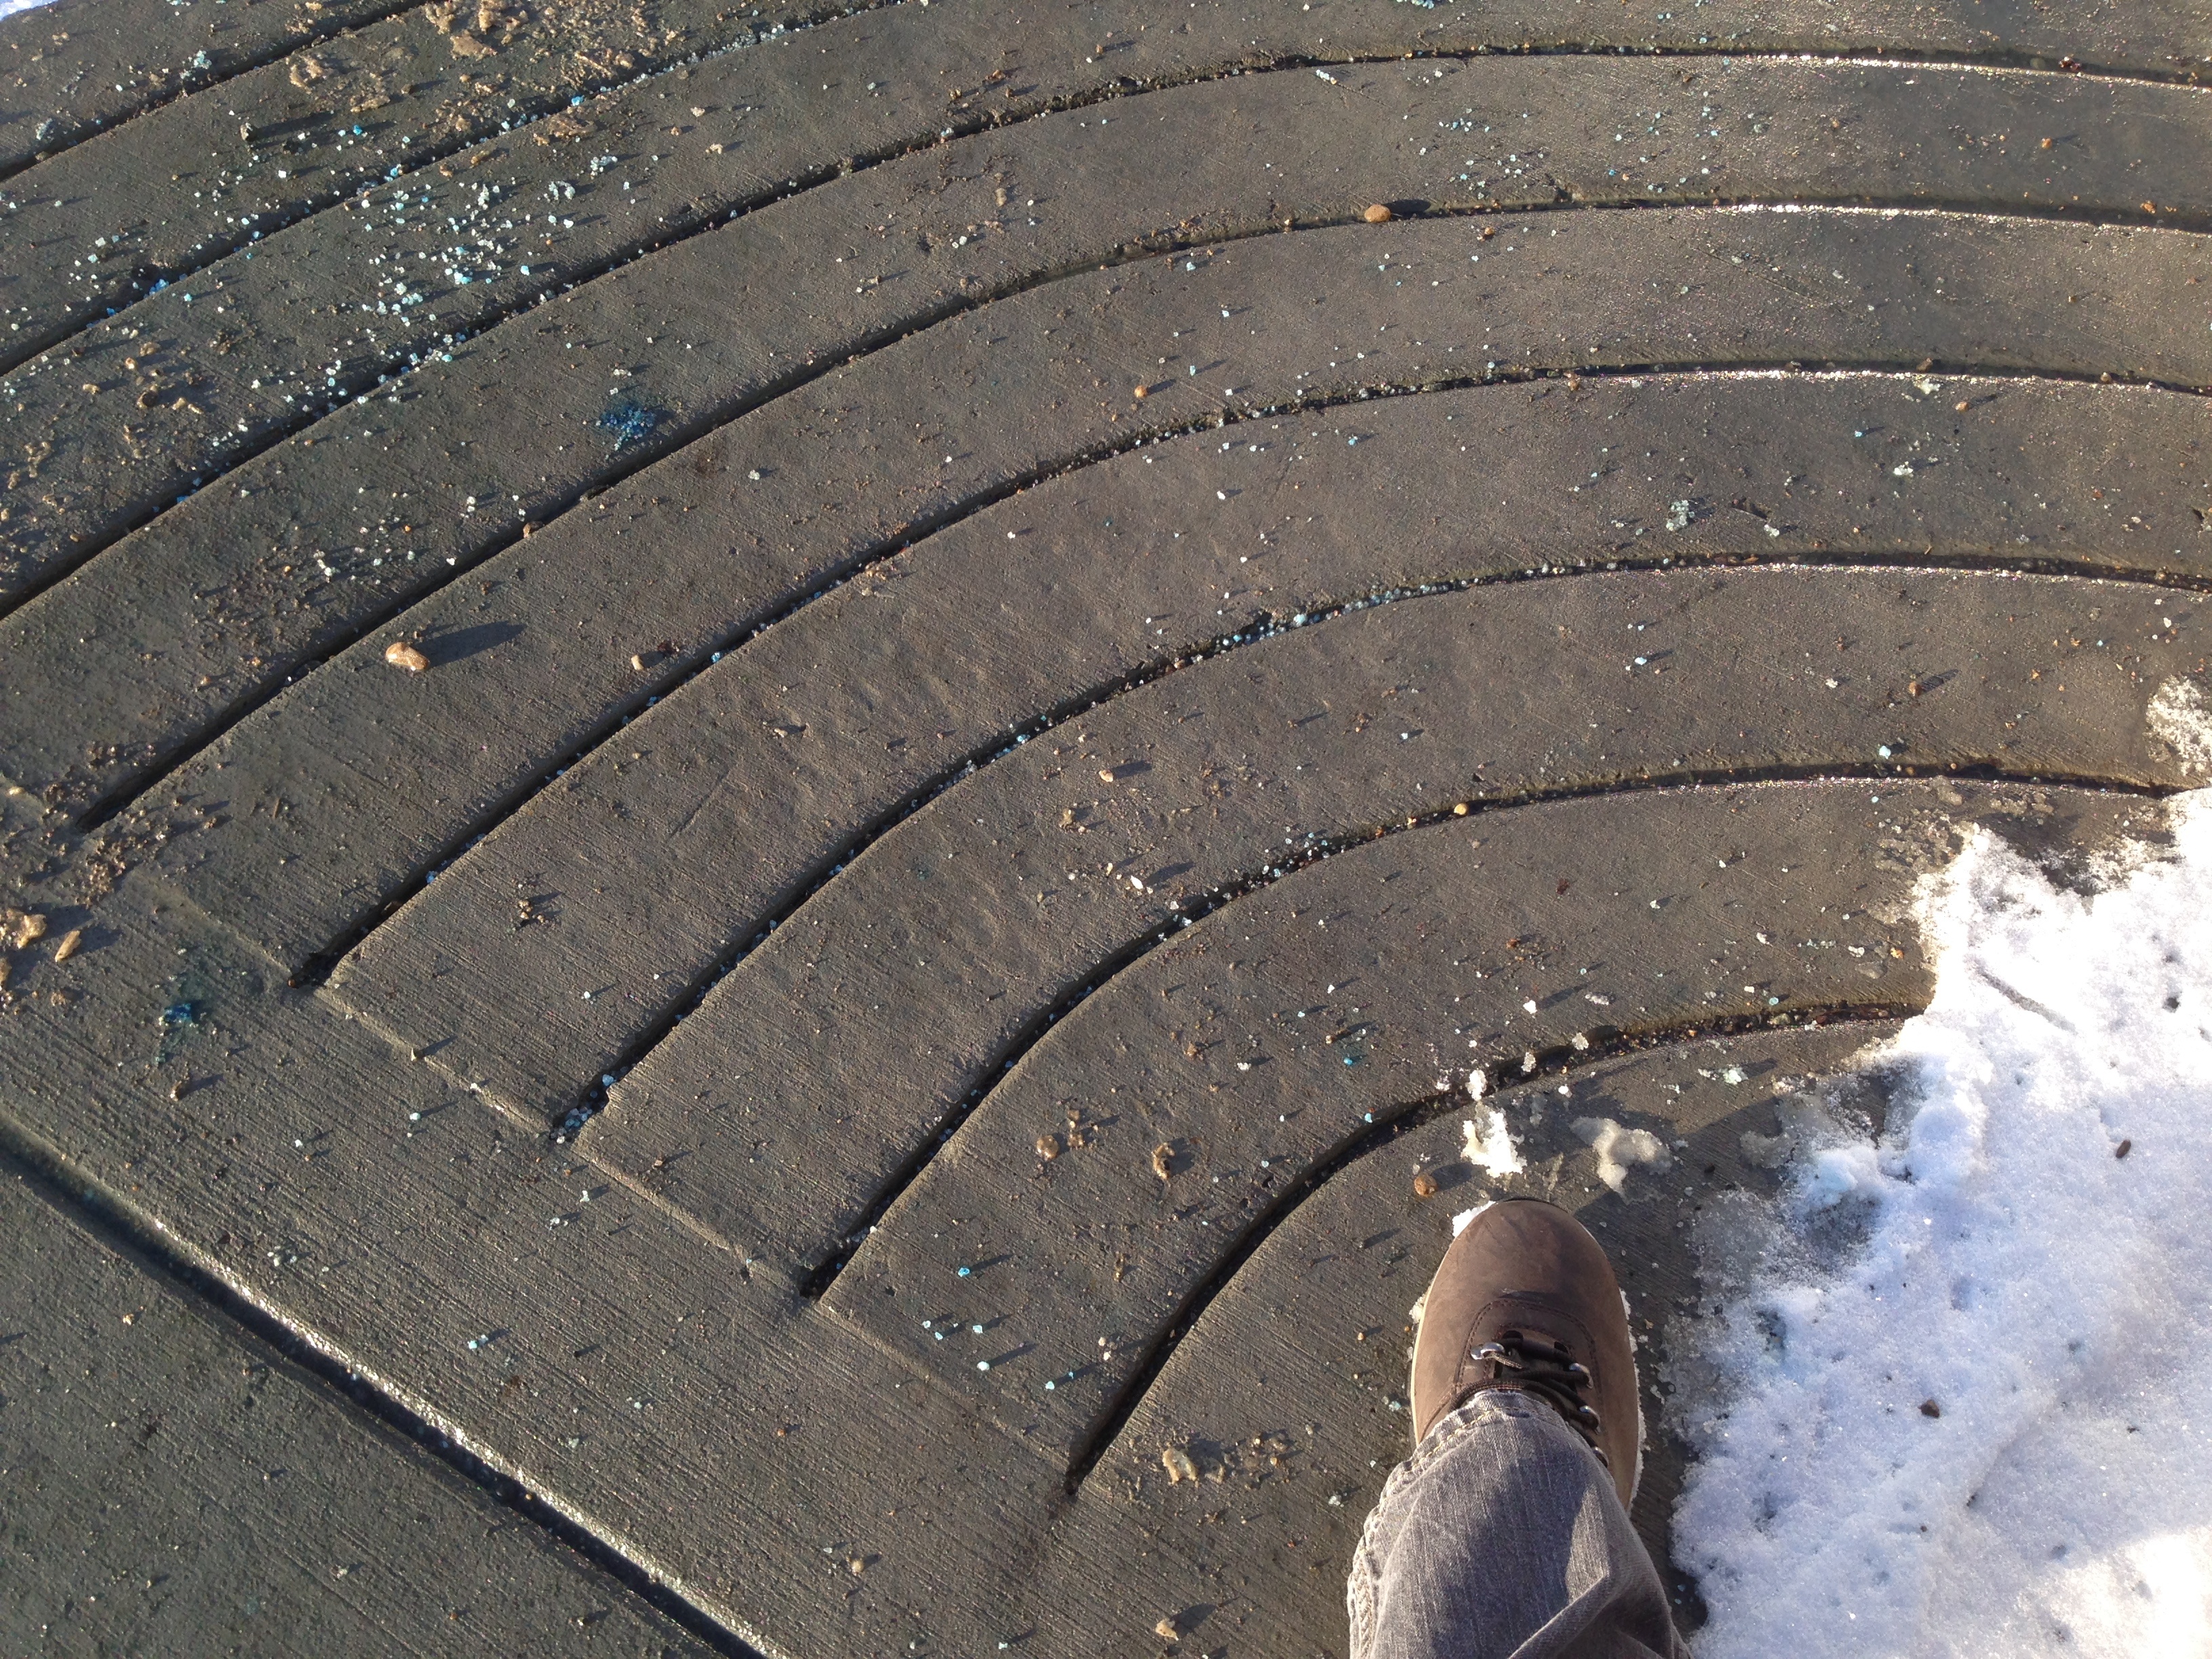
wheel, floor, roof, asphalt, soil, tire, rss, tread, road surface, man made object, automotive tire